Gilgamesh

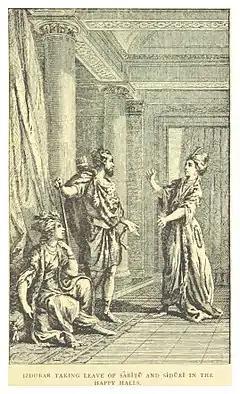
Illustration of Izdubar (Gilgamesh) in a scene from the book-length poem "Ishtar and Izdubar" (1884) by Leonidas Le Cenci Hamilton, the first modern literary adaptation of the "Epic of Gilgamesh"

In the epic, Gilgamesh is introduced as "two thirds divine and one third mortal". At the beginning of the poem, Gilgamesh is described as a brutal, oppressive ruler. This is usually interpreted to mean either forced labor or sexual exploitation. As punishment for his cruelty, the god Anu creates the wild man Enkidu. After being tamed by a prostitute named Shamhat, Enkidu journeys to Uruk to confront Gilgamesh. In the second tablet, the two men wrestle and though Gilgamesh wins in the end, he is so impressed by his opponent's strength and tenacity that they become close friends. In the earlier Sumerian texts, Enkidu is Gilgamesh's servant, but, in the "Epic of Gilgamesh", they are companions of equal standing.